Punta Borinquén Light

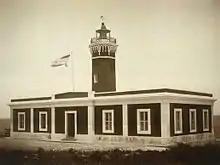
Original Punta Borinquén Light, ca. 1898

Punta Borinquén Light ("Faro de Punta Borinquen") is a historic lighthouse located in the municipality of Aguadilla on the northwestern corner, known as "Punta Borinquén", of the main island of Puerto Rico. Situated on the grounds of the former Ramey Air Force Base, the station was established in 1889 by the Spanish government. With the opening of the Panama Canal in 1914, the lighthouse would become "the most important aid to navigation on the route from Europe to Panama". In 1917, the U.S Congress provided funding for a new lighthouse in higher ground.